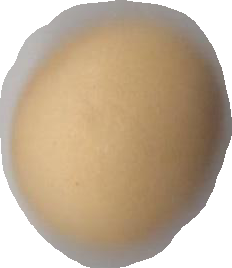
Variety: Grobogan